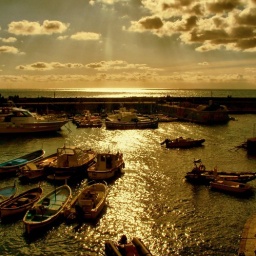
Sunrays in golden sky reflect on Camogli harbour.